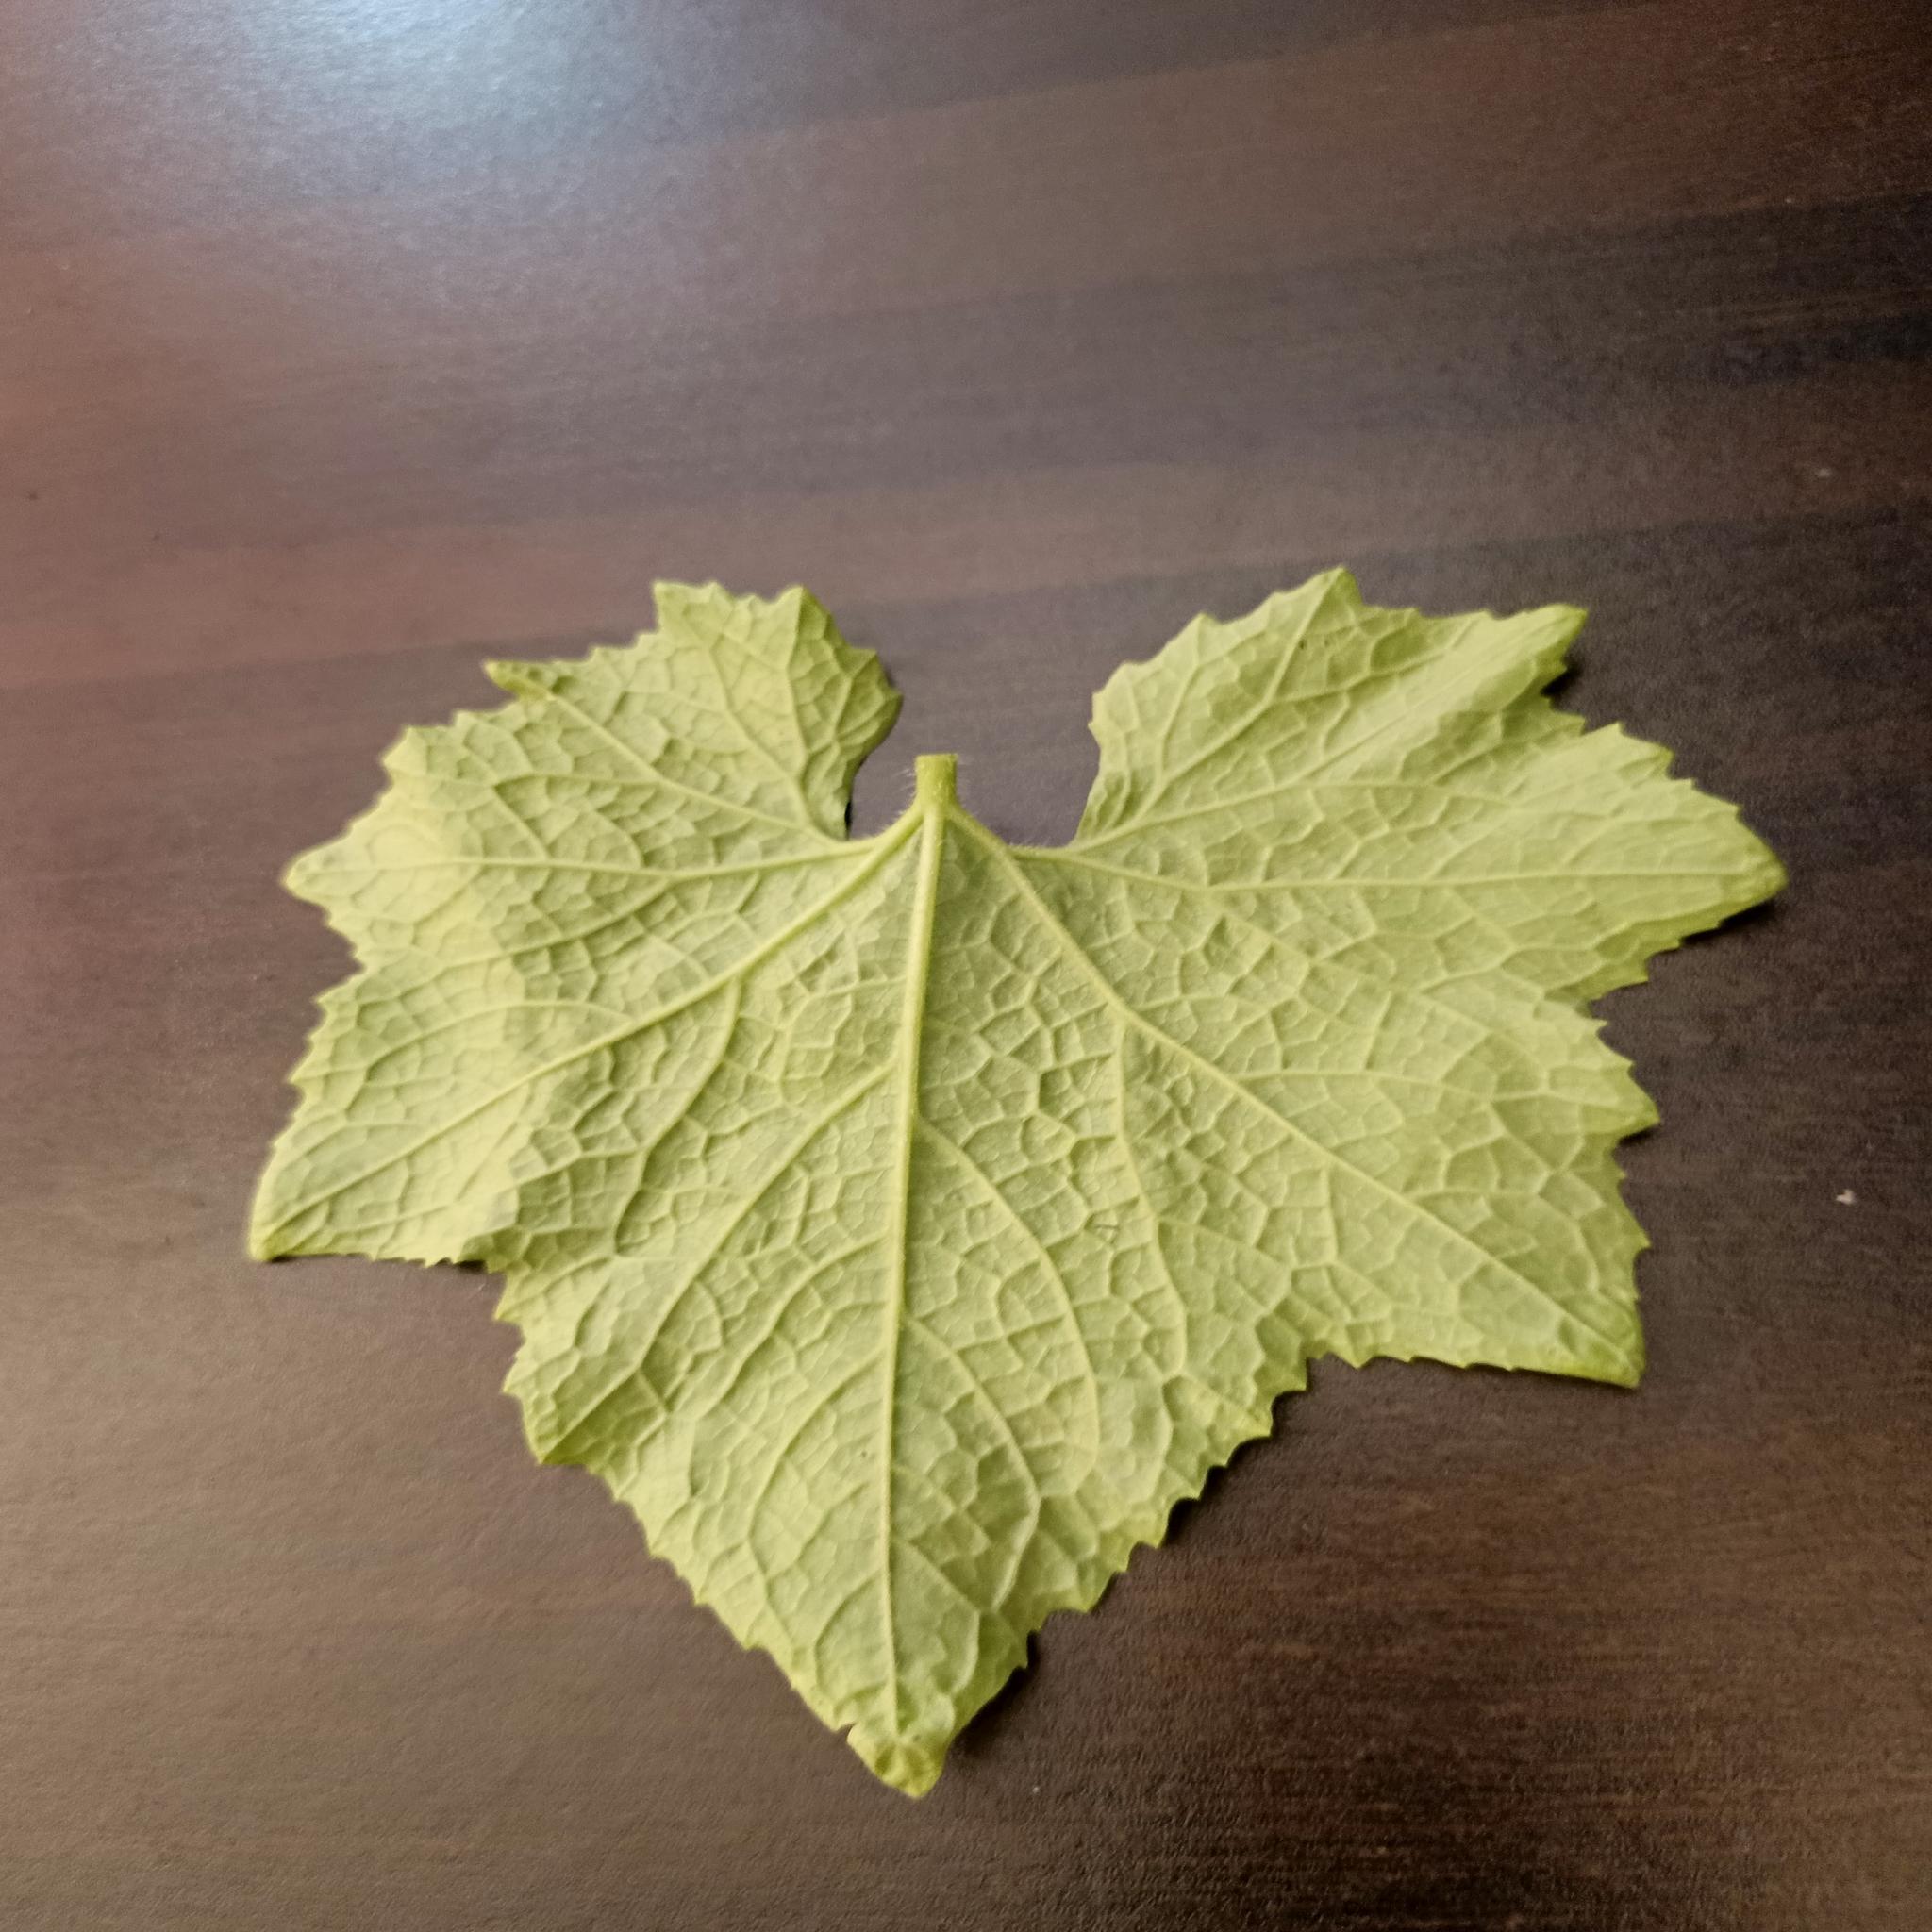
Label: Healthy